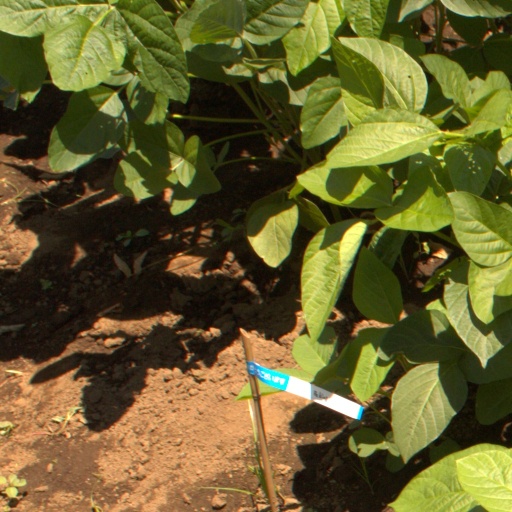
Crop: soybean